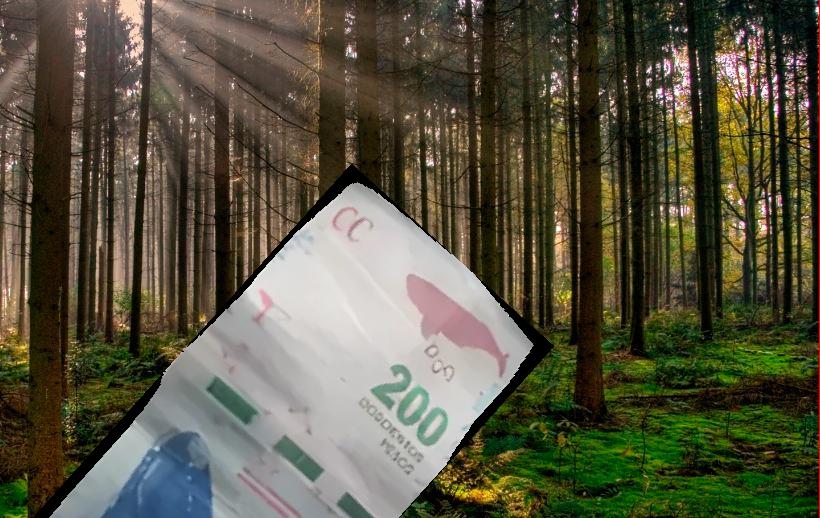
Denominación: 200